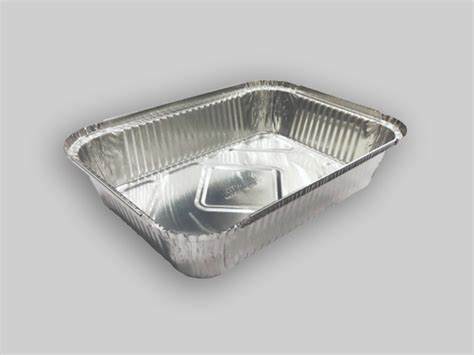
Label: metal